Little Sofia

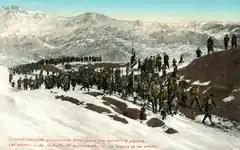
Bulgarian volunteers leave their native Gorno Brodi (today's Ano Vrontou), one of the villages nicknamed "Little Sofia", to join the Bulgarian Army's Macedonian-Adrianopolitan Volunteer Corps during the Balkan Wars (1912–1913).

Little Sofia ("Malka Sofia" or Мала София, "Mala Sofia"; , "Mikri Sofia") is a designation applied to localities outside the modern borders of Bulgaria; it is used in the late Ottoman era to emphasize the population's strong Bulgarian national identity. The term most often refers to villages in the region of Macedonia during the late Ottoman era and for a brief period after (particularly in Vardar Macedonia and Greek Macedonia).